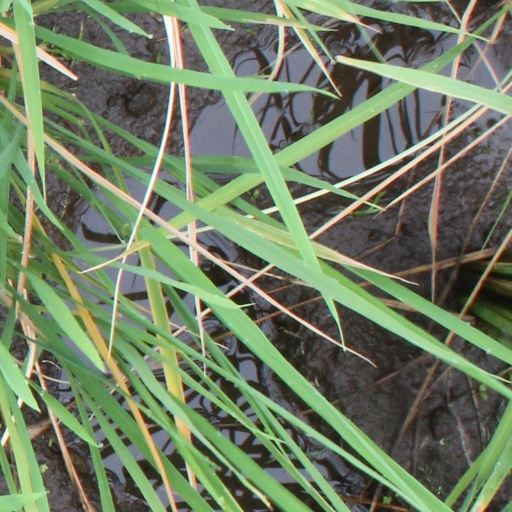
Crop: rice